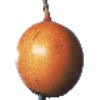
Label: Granadilla 1